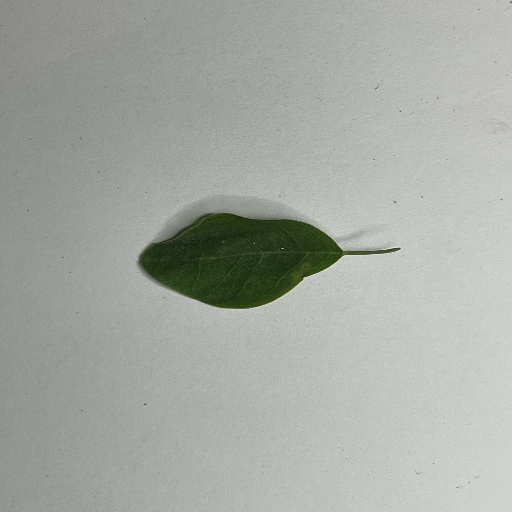
Species: Sojina
Leaf condition: Bacterial Spot